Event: Ecuador Earthquake
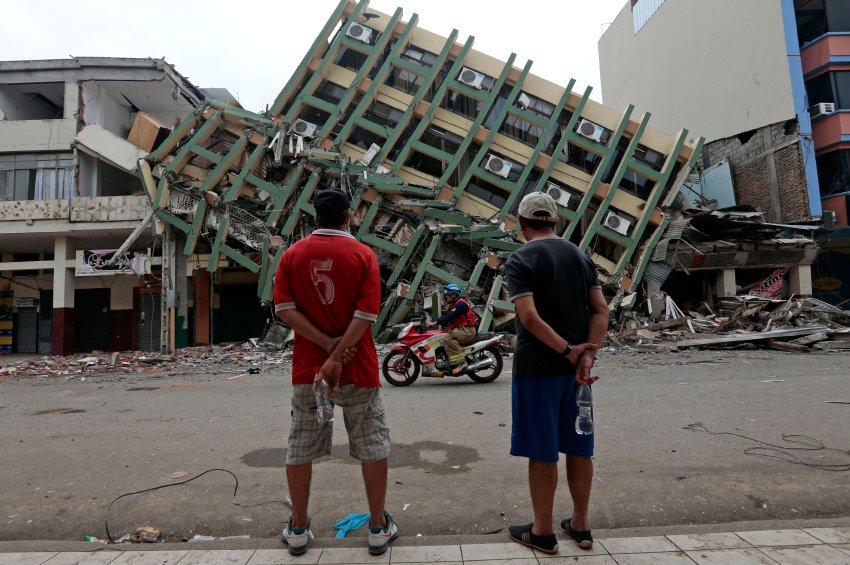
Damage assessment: damage